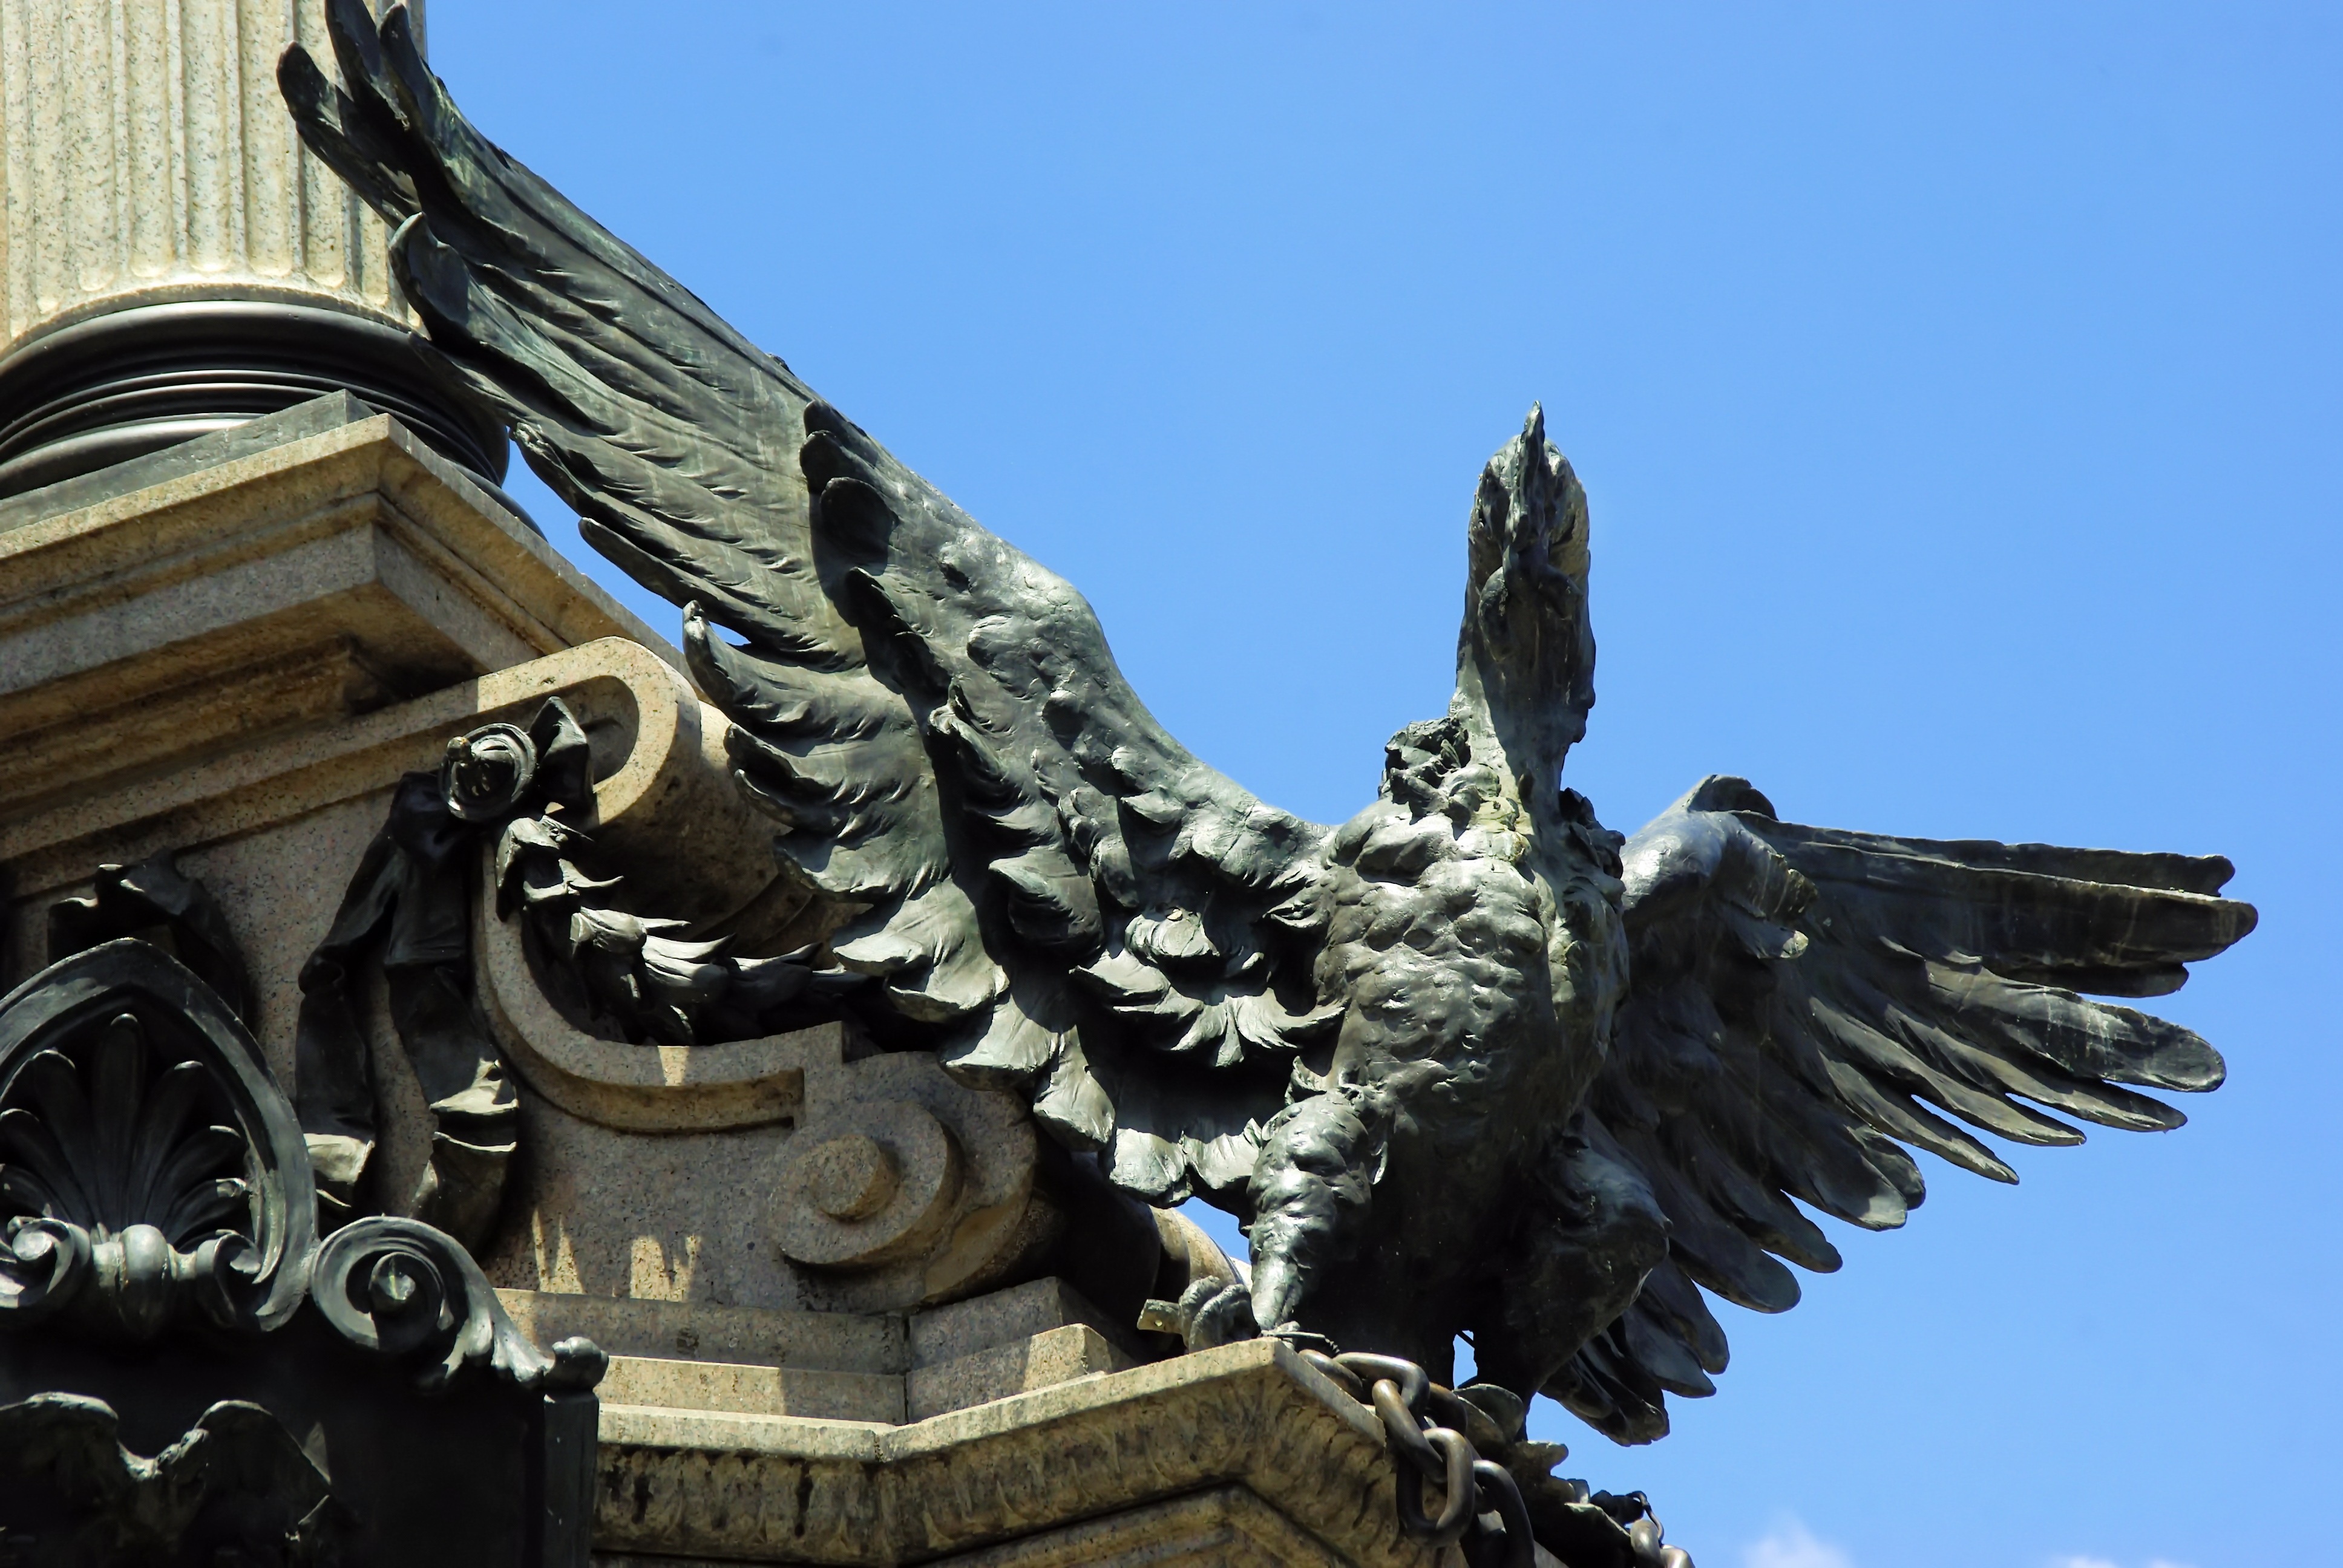
monument, statue, symbol, freedom, gargoyle, sculpture, art, temple, chains, bronze, condor, ecuador, quito